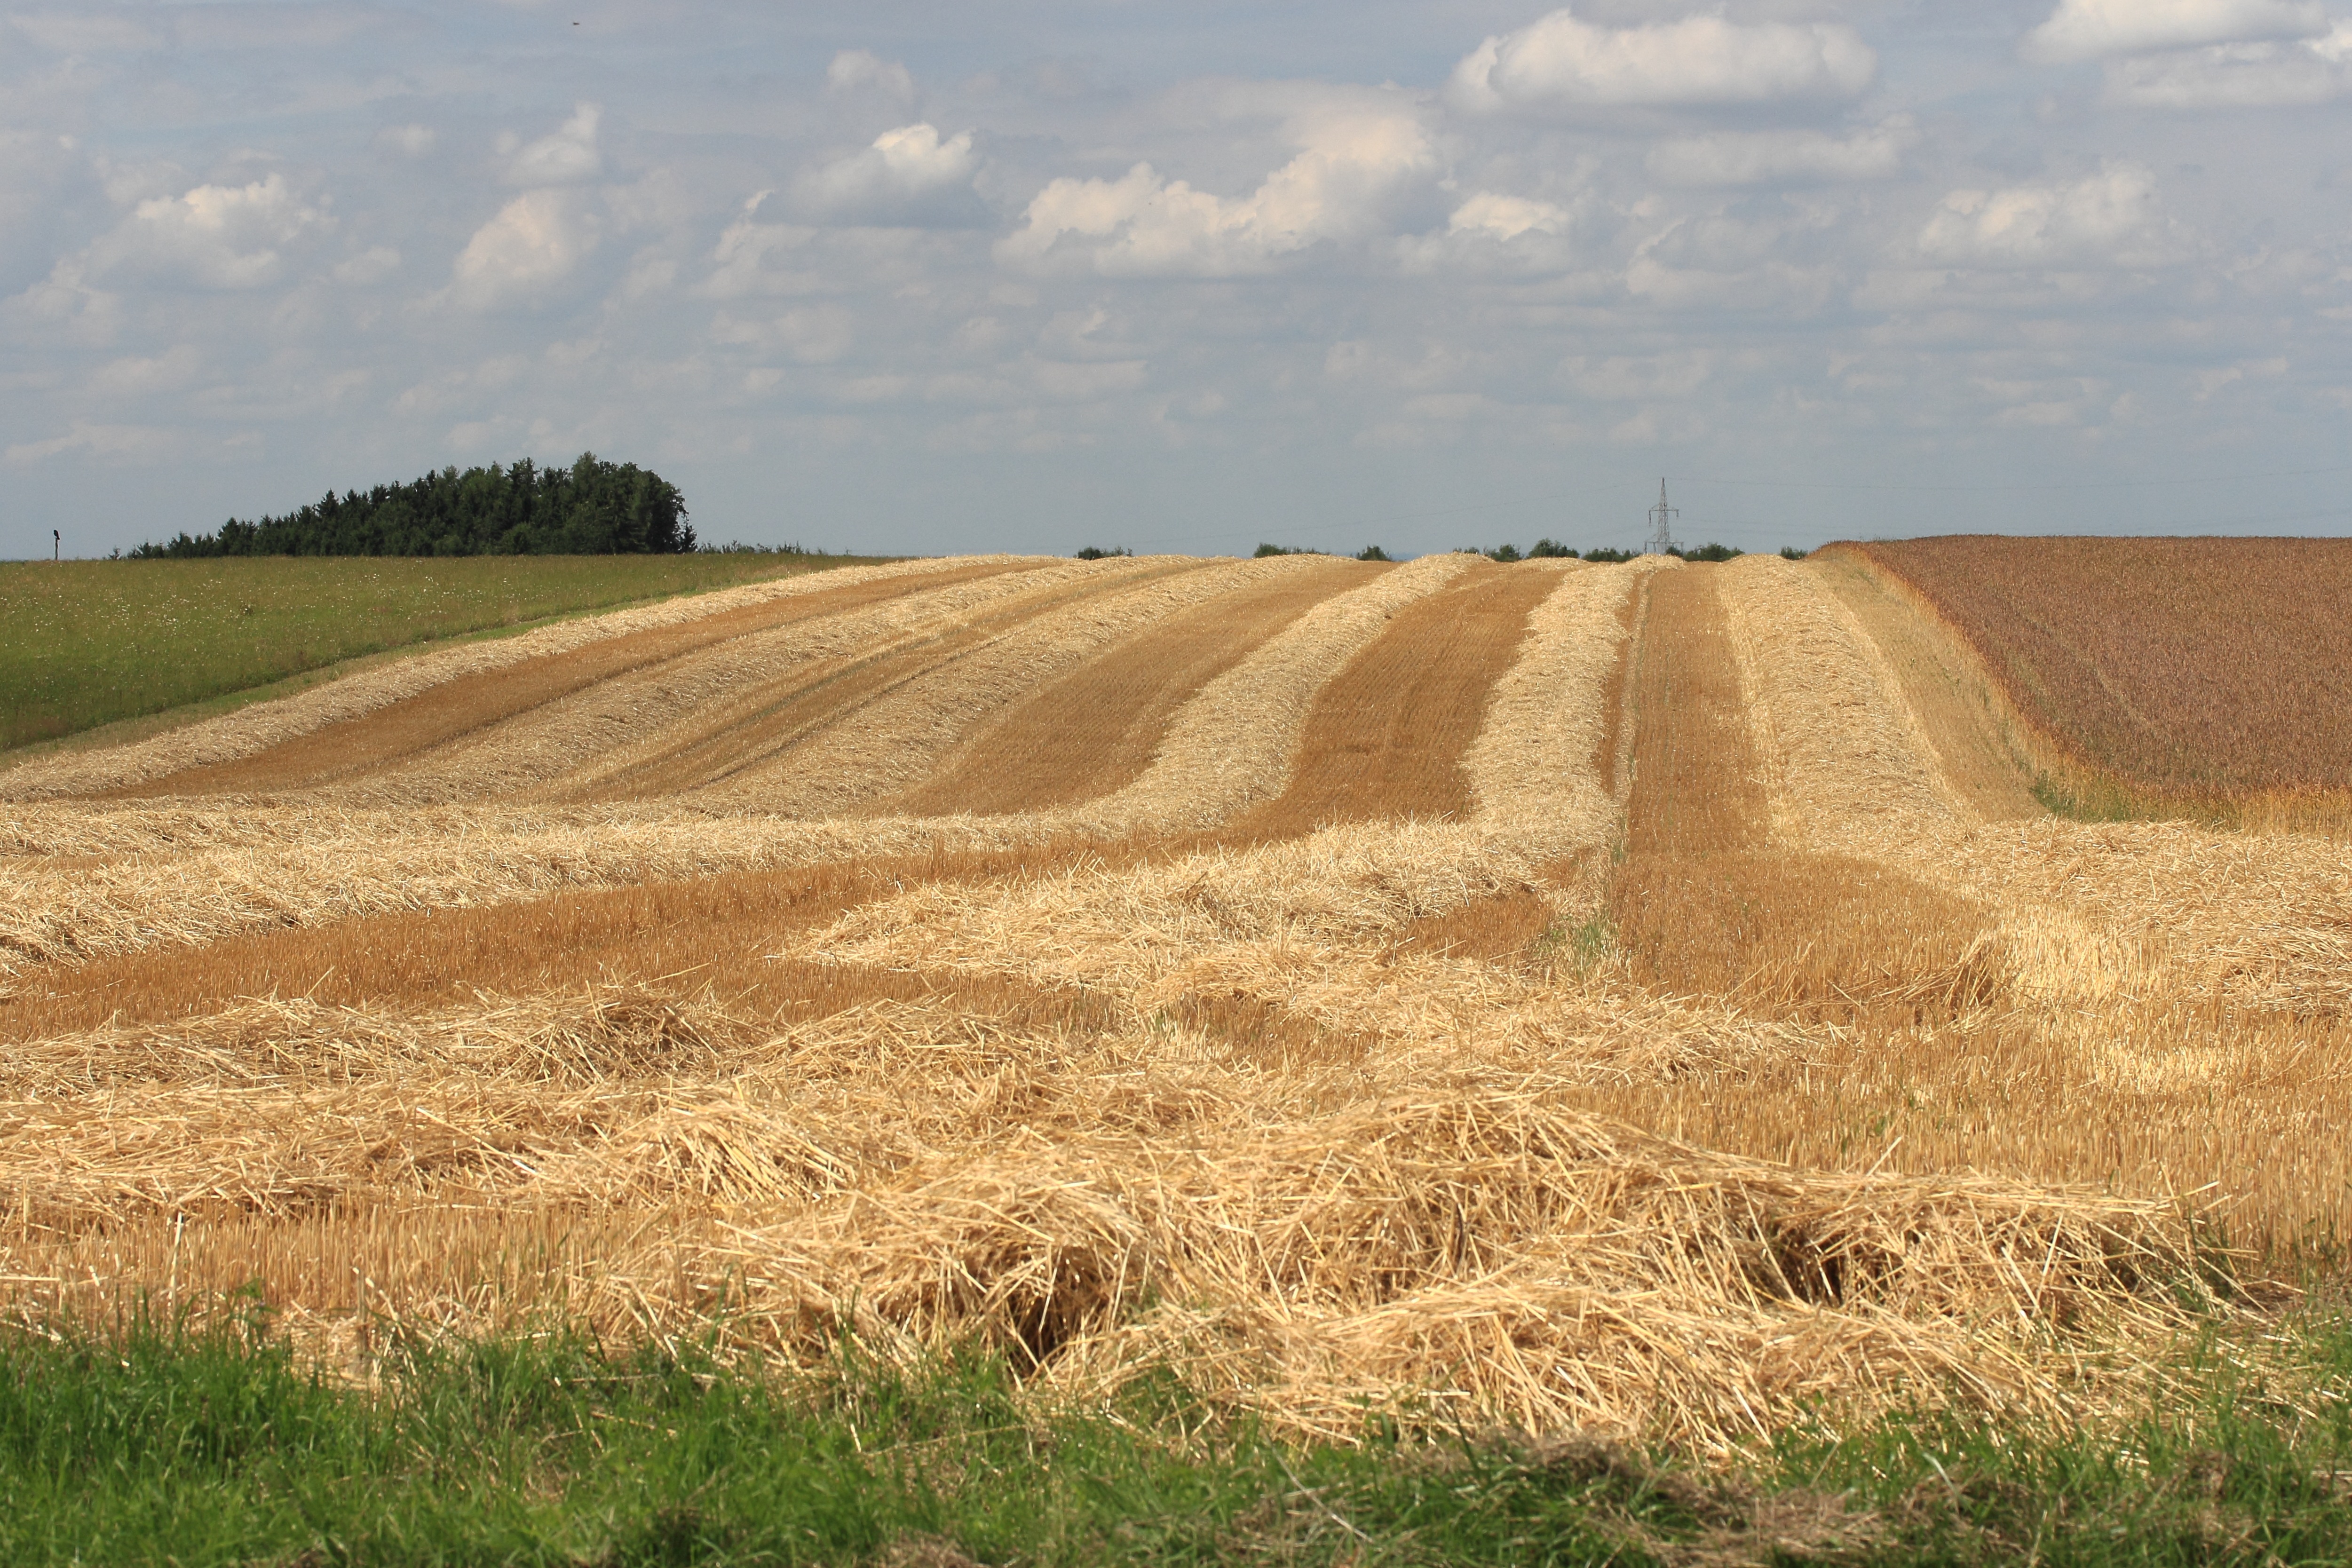
plant, sky, hay, field, wheat, prairie, summer, food, harvest, crop, soil, agriculture, plain, grassland, badlands, straw, cornfield, plateau, ecosystem, steppe, rural area, flowering plant, harvest time, grass family, land plant